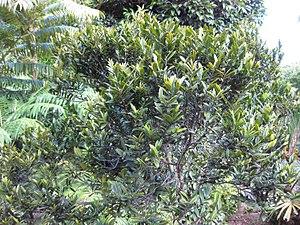
Diospyros seychellarum est un arbre endémique des Seychelles de la famille des Ebenaceae et du genre Diospyros. Cette espèce rare et menacée se trouve aux îles de Félicité, Mahé, Praslin et Silhouette. Il a été étudié par Kuntze et Hiern au XIXᵉ siècle.